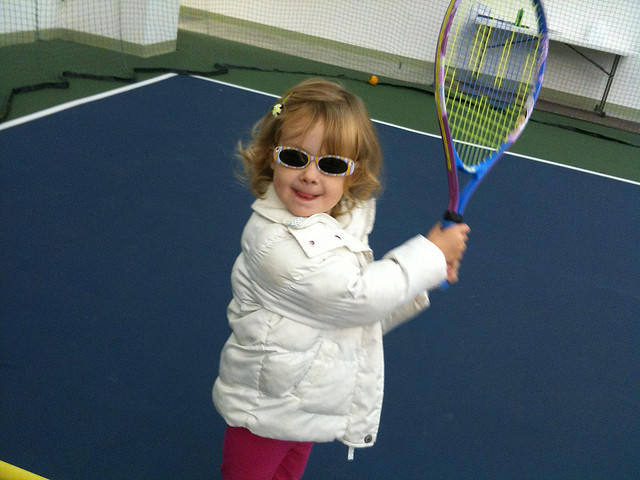
đứa trẻ đang chơi với vợt tennis trong nhà